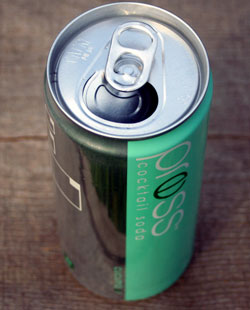
Waste category: metal